Brothers Water

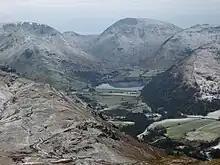

Dorothy Wordsworth, having left William Wordsworth sitting on Cow Bridge, walked beside the lake on 16 April 1802, commented on: